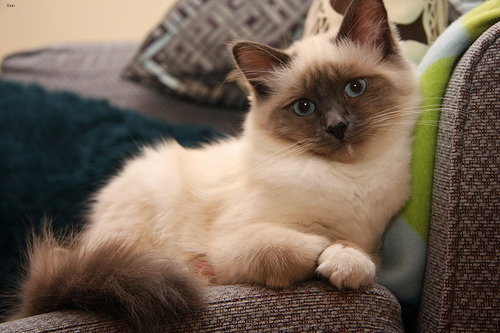
Animal: cat
Breed: birman